Old Man of the Mountain (Assassin)

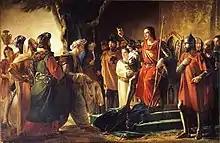
Saint Louis receiving the envoy of the Old Man of the Mountain in Ptolemais. Painting by Georges Rouget in 1819.

The Old Man of the Mountain (Persian: پیر کوهستان (pir koohestan)), is the expression used by Marco Polo in a passage from "Book of the Marvels of the World", to indicate Hassan-i- sabbah, the grand master of the Order of Assassins (hashashin). It later became a common name used by the Crusaders.